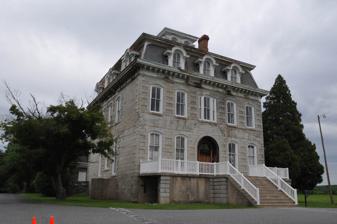
Building: Fair Meadows (Creswell, Maryland)
Country: United States of America
Year built: 1868
Historic house in Maryland, United States United States historic place Fair Meadows U.S. National Register of Historic Places Fair Meadows in 2007 Show map of Maryland Show map of the United States Location Creswell Road (MD 543), Creswell, Maryland Coordinates 39°29′57″N 76°15′58″W / 39.49917°N 76.26611°W / 39.49917; -76.26611 Area 10.4 acres (4.2 ha) Built 1868 ( 1868 ) Architect Attributed to George A. Frederick or Jackson Gott Architectural style Second Empire Demolished 2022 NRHP reference No. 80004255 Added to NRHP November 25, 1980 Fair Meadows is a historic home located at Creswell , Harford County , Maryland .  It is a 2 + 1 ⁄ 2 -story Second Empire –style house constructed in 1868 for the last owner of Harford Furnace, Clement Dietrich. The house is constructed of irregularly laid ashlar and features a mansard roof , cupola , dormers with rounded hoods, and stone quoins .  The interior has a center hall plan and includes intricate inlay designs, black and white marble tiles in the center hall, plaster ceiling ornaments and friezes , marble mantels, and original crystal chandeliers. Also on the property are the ruins of a round springhouse , a one-story stone carriage house, a brick smokehouse , and three hip-roofed coursed rubble stone outbuildings. The estate was later home to Eastern Christian College . The house was listed on the National Register of Historic Places in 1980. On May 3, 2020, a devastating fire caused extensive damage to the building. By 2022 the remaining structure was demolished. References